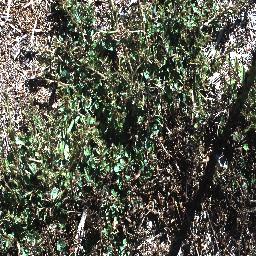
Label: chinee_apple